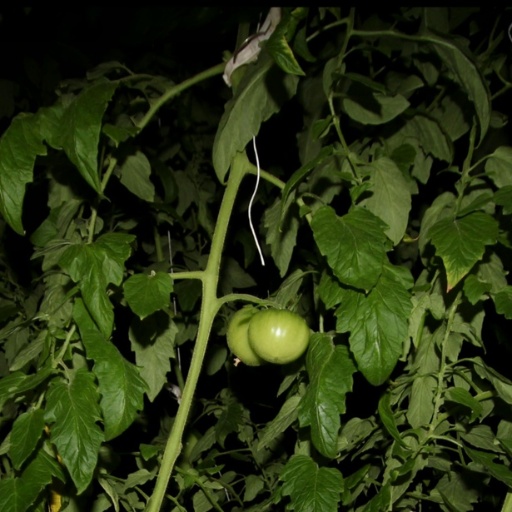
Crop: tomato